Zollfahndungsamt

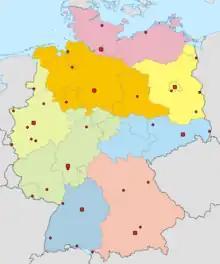
Map of the Customs Investigation Offices with districts and field offices

The Zollfahndungsamt (ZFA) is a German Customs Investigation Office. All ZFAs are directly subordinate to the central "Zollkriminalamt" (Customs Investigation Bureau) which has its headquarters in Cologne. Together they form the "Zollfahndungsdienst" (Customs Investigation Service).